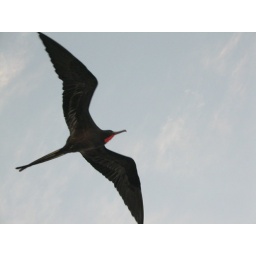
Bird flying above boat on Galapagos islands, Ecuador